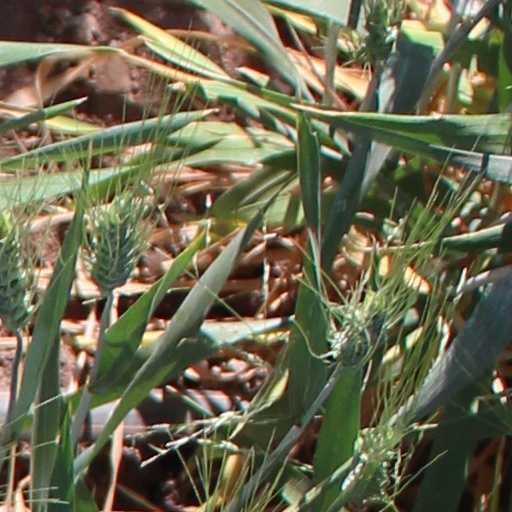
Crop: wheat